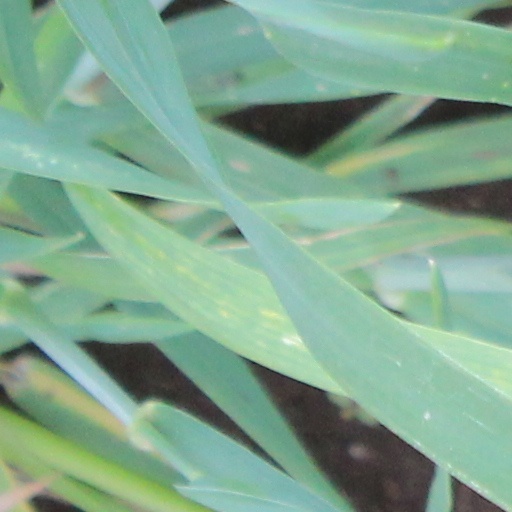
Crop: wheat